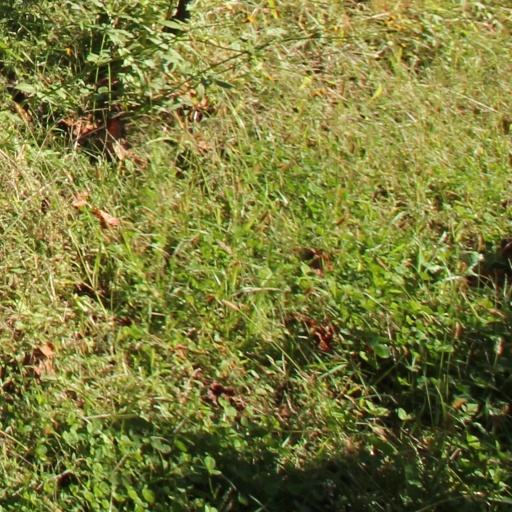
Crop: grape